Broken Blossoms

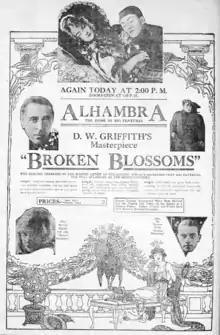
Newspaper advertisement for the film

Unlike Griffith's more extravagant earlier works like "The Birth of a Nation" or "Intolerance", "Broken Blossoms" is a small-scale film that uses controlled studio environments, to create a more intimate "impressionistic" effect, reminiscent of the "impressionist school of painting". Shot entirely in the studio, "Broken Blossoms" is notable in that most of Hollywood productions at the time "relied heavily on location work to provide any kind of effective atmosphere". The visual style of "Broken Blossoms" emphasizes the seedy Limehouse streets with their dark shadows, drug addicts, and drunkards, contrasting them with the beauty of Cheng and Lucy's innocent attachment as expressed by Cheng's decorative apartment. Conversely, the Burrows' bare cell reeks of oppression and hostility. Film critic and historian Richard Schickel goes so far as to credit this gritty realism with inspiring "the likes of Pabst, Stiller, von Sternberg, and others, [and then] re-emerging in the United States in the sound era, in the genre identified as Film Noir".